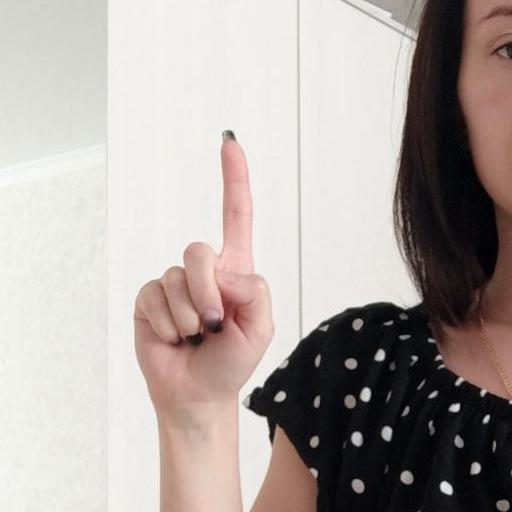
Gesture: one